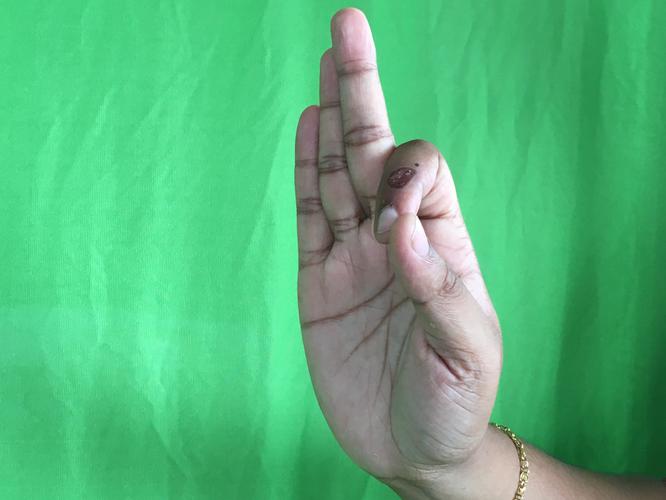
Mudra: Aralam
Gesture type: single_hand